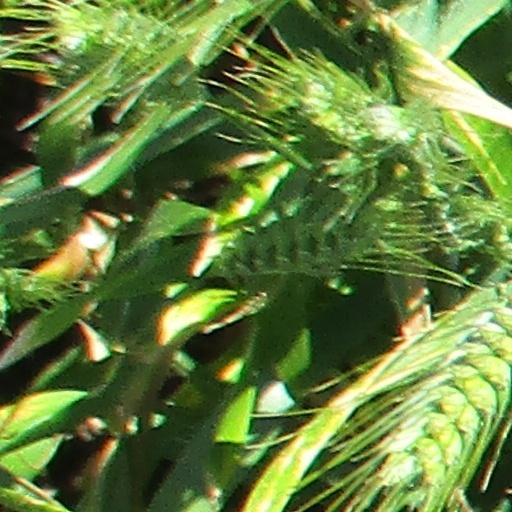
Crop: wheat